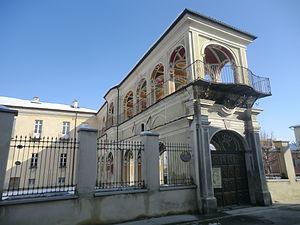
Costigliole Saluzzo est une commune de 3 321 habitants de la province de Coni dans la région Piémont et fait aussi partie de la Communauté montagnarde du Monviso et Valle Varaita.